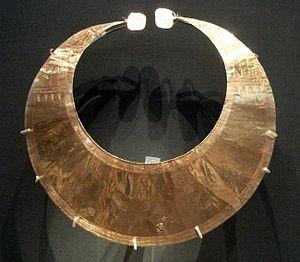
Une lunule est une parure de cou en forme de croissant de lune produite en Europe de l'Ouest à la fin du Néolithique et plus souvent au début de l'âge du bronze. Le terme vient du latin lunula qui signifie « petite lune ».